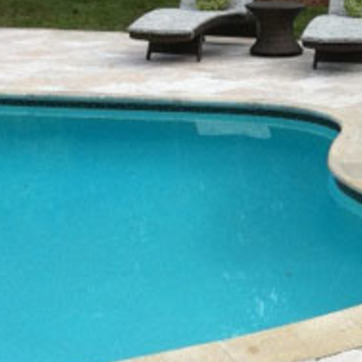
Material: water